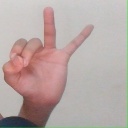
अक्षर: ण